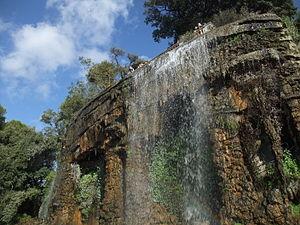
Nice est une commune du Sud-Est de la France, préfecture du département des Alpes-Maritimes et deuxième ville de la région Provence-Alpes-Côte d'Azur derrière Marseille. Située à l'extrémité sud-est de la France, à une trentaine de kilomètres de la frontière franco-italienne, elle est établie sur les bords de la mer Méditerranée, le long de la baie des Anges et à l'embouchure du Paillon.